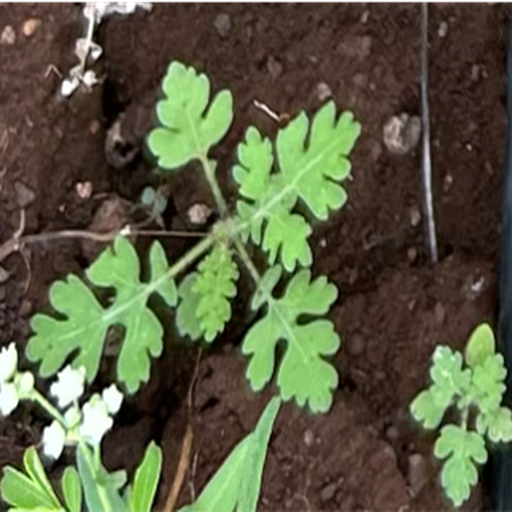
Weed species: Gajar_gavat_(Parthenium hysterophorus)